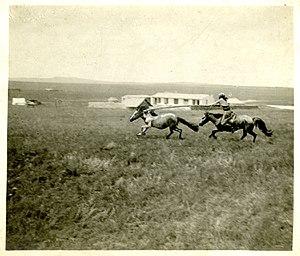
Le nomadisme est un mode de vie fondé sur le déplacement ; il est par conséquent un mode de peuplement. La quête de nourriture motive les déplacements des hommes : une économie de cueillette et de chasse peut en être à l'origine, mais les plus grandes sociétés nomades pratiquent l'élevage pastoral, où la recherche de pâturages et le déplacement des animaux fondent la mobilité des hommes.